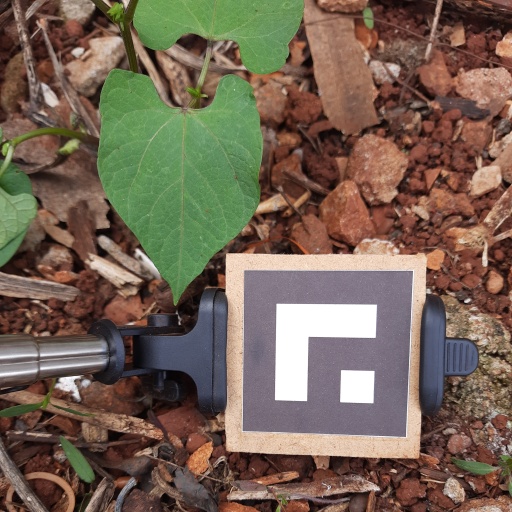
Observations: flat surface, no eating holes, under shade